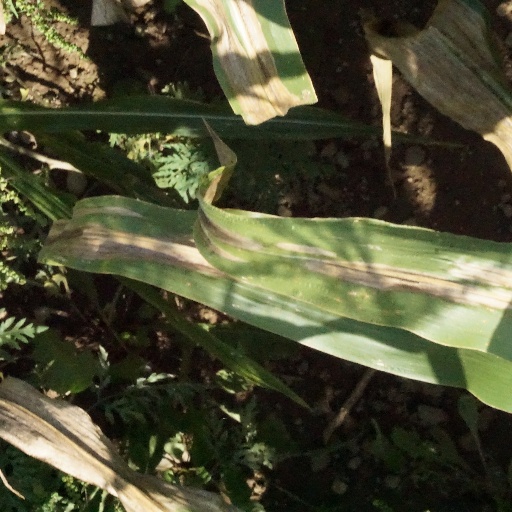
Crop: maize; corn